Decommunization in Ukraine

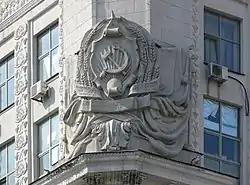
The Ukrainian SSR emblem seen in top of the city hall in Kharkiv, which was removed after the laws took effect.

During and after Euromaidan, starting with the fall of the monument to Lenin in Kyiv on 8 December 2013, several Lenin monuments and statues were removed or destroyed by protesters.